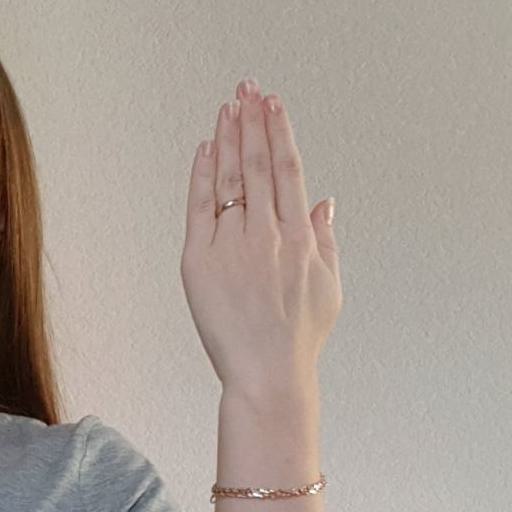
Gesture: stop_inverted